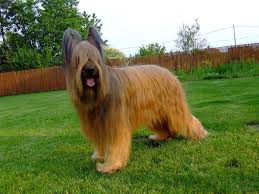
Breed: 230-n000041-briard